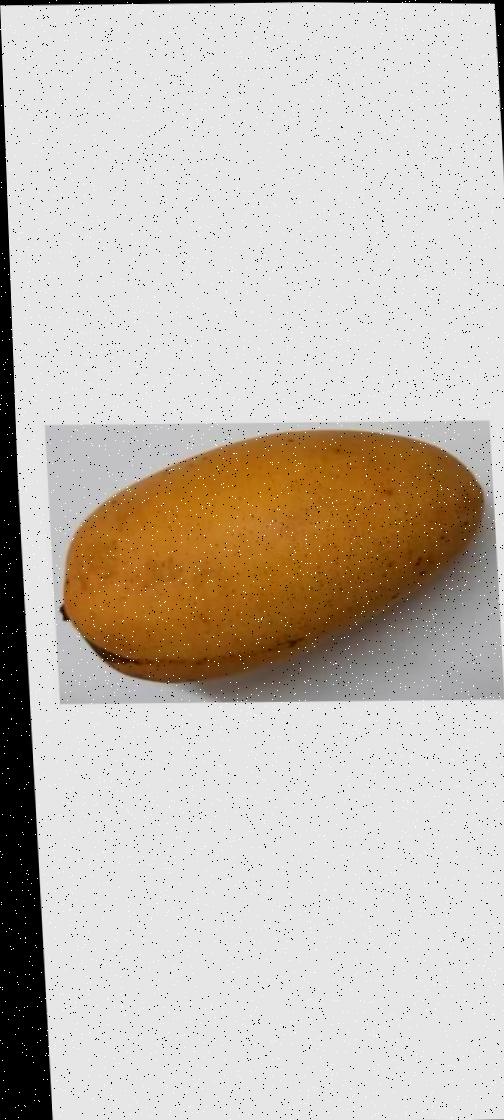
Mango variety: Katimon